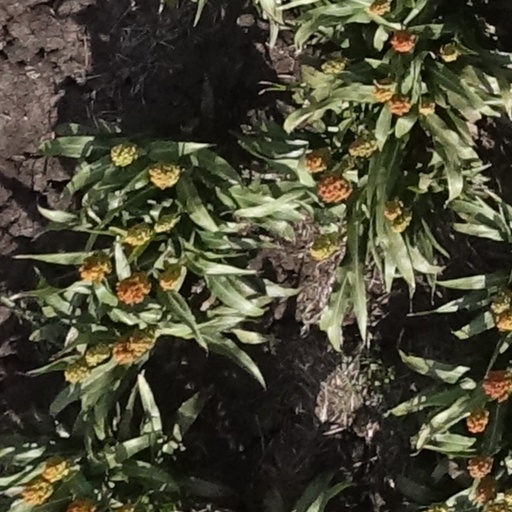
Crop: sorghum